U.S. Air Force Test Pilot School

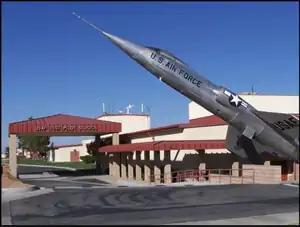
TPS Building, Edwards AFB

In 1956, the school chose an official emblem, featuring a slide rule in front of the silhouette of a climbing jet, and a motto, "Scientia est Virtus" — Latin for "Knowledge is Power". The new logo emphasized the school's role in preparing students with both the technical theory and flying skills indispensable for evaluating modern aircraft. The new logo also replaced the unofficial badge of Dr. Howland Owl, a character from the popular Pogo comic strip, that appeared on the noses of many of the school's airplanes.